Thrawn: Treason

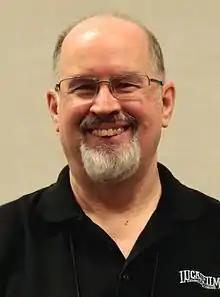
Timothy Zahn authored "Thrawn: Treason".

"Thrawn: Treason" placed "The New York Times" Best Seller list for Hardcover Fiction on the August 11, 2019 edition, and stayed there for three weeks, placing fifth.